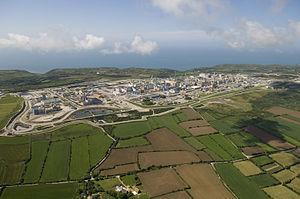
Usine de retraitement de La Hague
L’industrie nucléaire en France est mise en place dans les années 1950 et 1960 avec la mise en service de réacteurs à uranium naturel graphite gaz, d'un réacteur à eau lourde et de Chooz A, un réacteur à eau pressurisée.